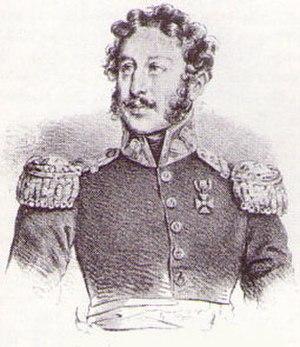
Franciszek Sznajde, né à Varsovie le 8 octobre 1790 et mort à Grenelle le 13 décembre 1850, est un général de brigade polonais ayant pris part à l’insurrection polonaise de novembre 1830.